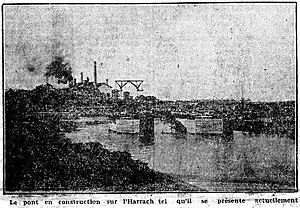
Photographie publiée dans le jornal l'Echo d'Alger (13/10/1931) en accompanement d'un article à propos de la construcion du pont.
El-Harrach est une localité dans la banlieue d'Alger en Algérie. Simple lieu-dit sur la route d'Alger jusqu'au milieu du XIXᵉ siècle, cette localité devient la 12ᵉ ville d'Algérie au début des années 1950, avant d'être absorbée par la ville d'Alger à laquelle elle est rattachée administrativement en 1959 en tant qu'arrondissement. Le territoire historique d'El-Harrach est aujourd'hui partagé entre plusieurs communes de la wilaya d'Alger et certains de ses faubourgs constituent encore certains des quartiers les plus populaires et populeux de la capitale algérienne.